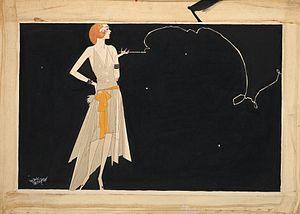
Le terme garçonne qualifie un courant de mode du XXᵉ siècle qui s'est manifesté pendant les années folles, entre 1919 à la sortie de la Première Guerre mondiale et 1929, début de la crise économique et sociale.
Cet article est consacré aux images de la femme en Occident.
L’histoire des femmes est une branche de l'histoire consacrée à l'étude des femmes en tant que groupe social, apparue dans les années 1970 et étroitement liée aux luttes féministes. De nombreux auteurs constatent en effet l'absence d'« historicité » des études sur les femmes. Ce qu'ils analysent comme un processus de déshistoricisation est un phénomène qui tente de nier tout processus historique influençant la condition féminine et qui s'appuie pour cela sur des invariants réels et historiques. L'histoire des femmes devrait donc s'appuyer sur ce que Pierre Bourdieu appelle une « reconstitution de l'histoire du travail historique de déshistoricisation ». L'historiographie de l’histoire des femmes est, quant à elle, l’étude de la place de la femme dans l'Histoire. Les femmes y sont étudiées dans leur rapports aux hommes, à la famille, à la société, etc. ainsi que l’évolution de ces rapports.